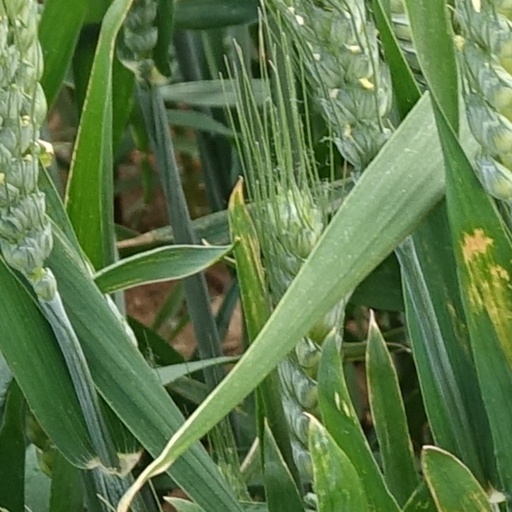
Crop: wheat